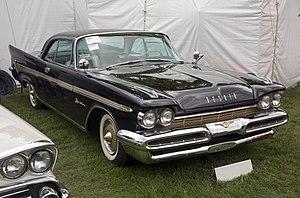
La DeSoto Adventurer est une automobile produite par DeSoto de 1956 à 1960. Le nom Adventurer a tout d’abord été un concept car à quatre places destiné aux coupés sportifs hautes performances mais il a ensuite été modifié pour devenir le modèle spécial DeSoto à production limitée et haute performance, semblable au Chrysler 300, plus luxueux et exclusif. En production, l'Adventurer était la voiture haut de gamme de DeSoto, remplaçant la DeSoto Custom et proposée uniquement comme coupé à toit rigide en 1956. La gamme de modèles s'agrandit lorsque le coupé est rejoint en 1957 par un cabriolet à toit rigide à quatre portes, et par une berline dans sa dernière année de 1960.